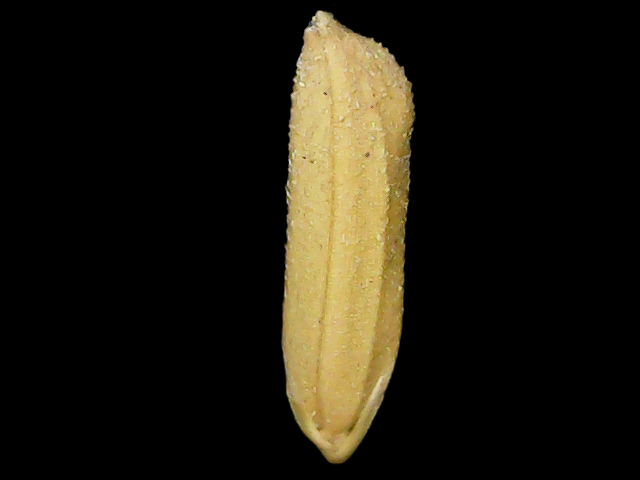
Rice variety: Binadhan16